Thomas Macdonough

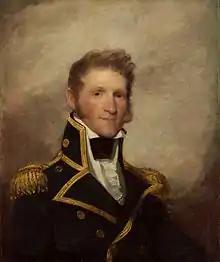
Captain Thomas Macdonough, USN"The Hero of Lake Champlain" (Gilbert Stuart)

Thomas Macdonough, Jr. (December 31, 1783 – November 10, 1825) was a United States Navy officer noted for his roles in the First Barbary War and the War of 1812. He was the son of a revolutionary officer, Thomas Macdonough, Sr. who lived near Middletown, Delaware.